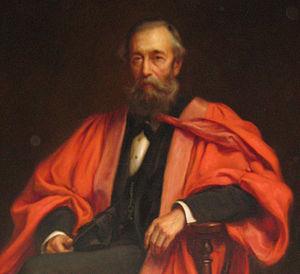
Henry Clifton Sorby est un géologue et spécialiste en microscopie britannique.